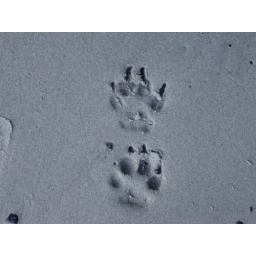
paw prints in the sand at a sooke beach